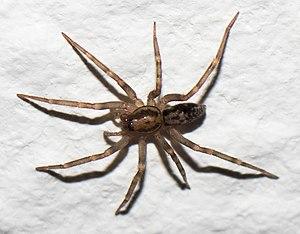
Tegenaria domestica, la Tégénaire domestique, est une espèce d'araignées aranéomorphes de la famille des Agelenidae.